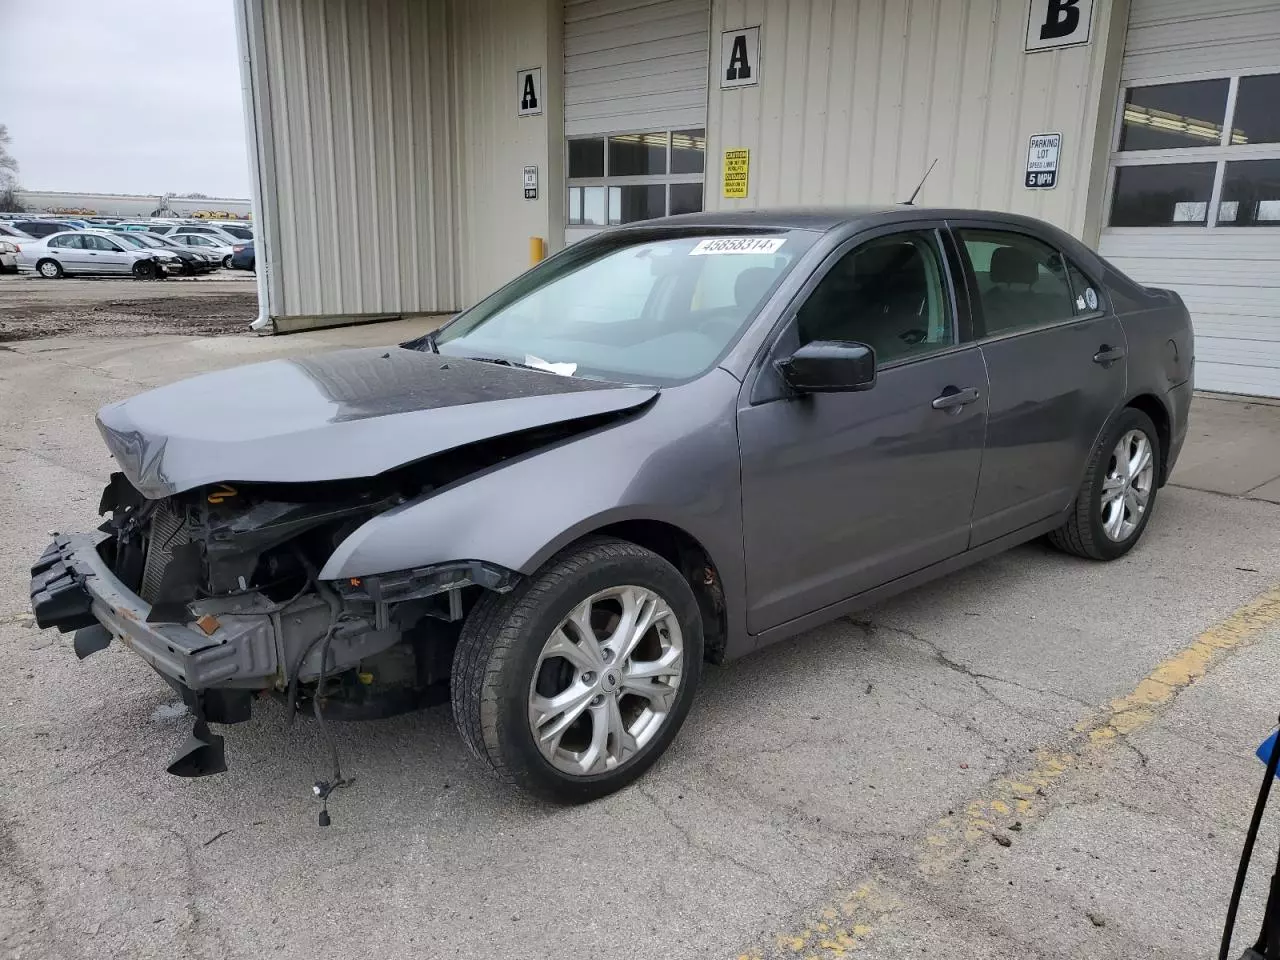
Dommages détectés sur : plaque d'immatriculation avant, pare-choc avant, capot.
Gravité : majeur